Parental Guidance (film)

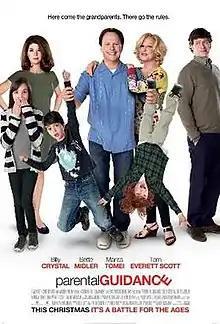
Theatrical release poster

Parental Guidance is a 2012 American family comedy film directed by Andy Fickman, from a screenplay written by Lisa Addario, and Joe Syracuse. It stars Billy Crystal, Bette Midler, Marisa Tomei, and Tom Everett Scott, and follows a couple who are asked to look after their grandchildren by their skeptical daughter, while she and her husband are out of town.